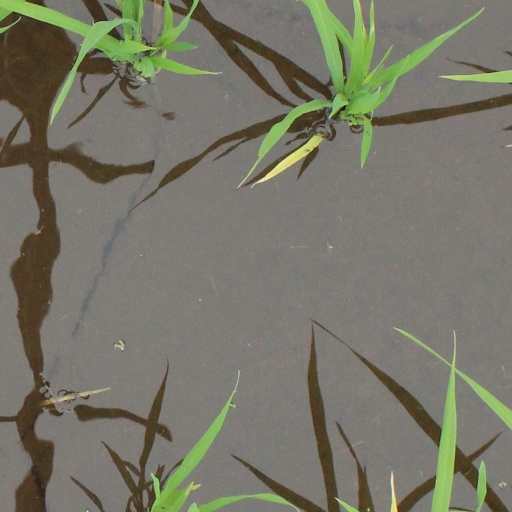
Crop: rice